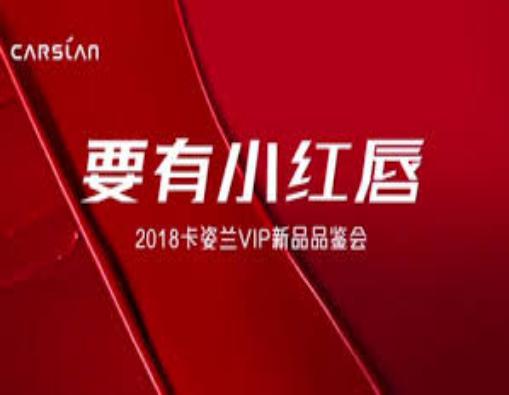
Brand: Carslan
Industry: Necessities